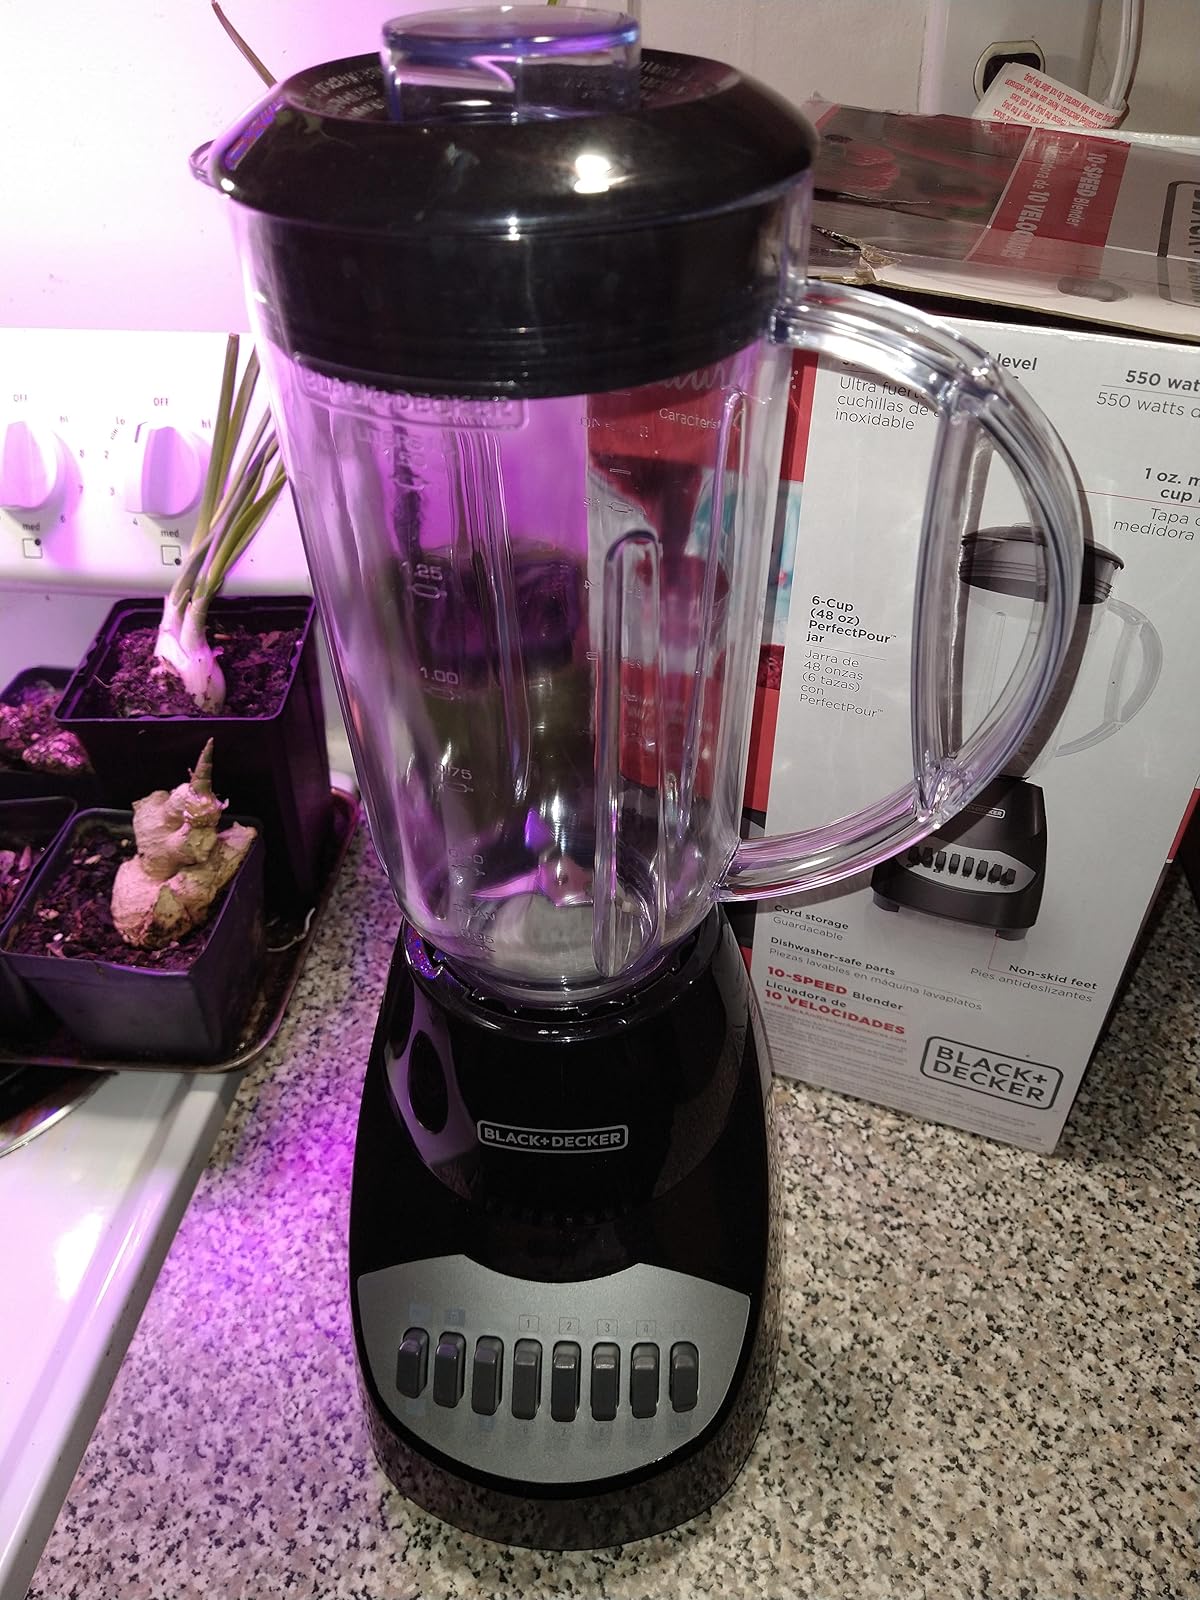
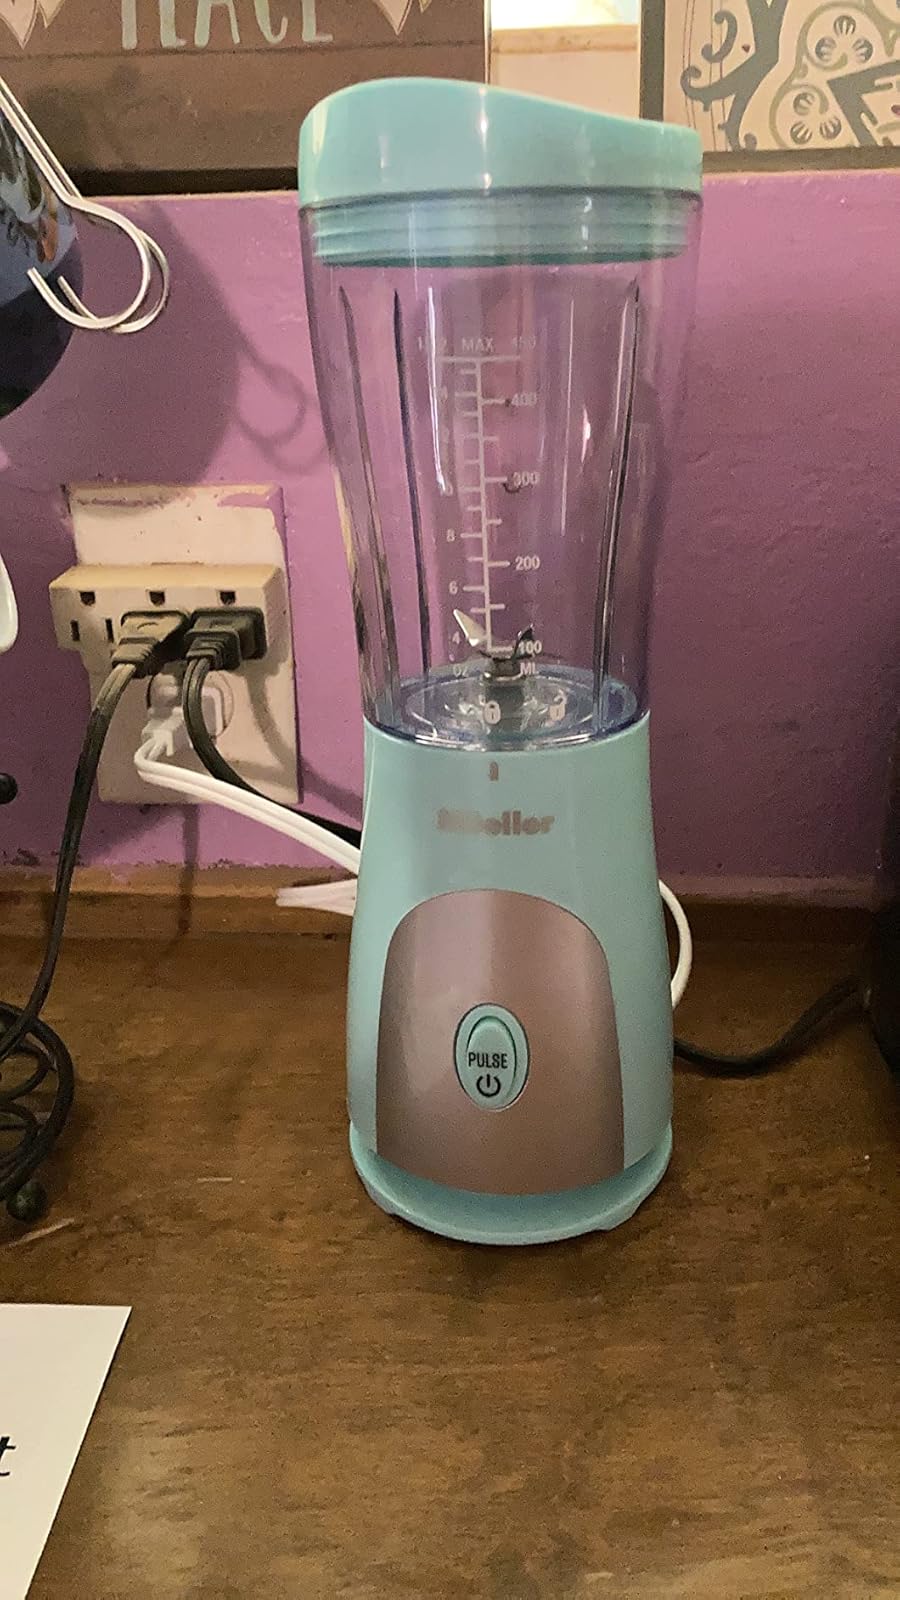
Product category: items_blender
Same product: no